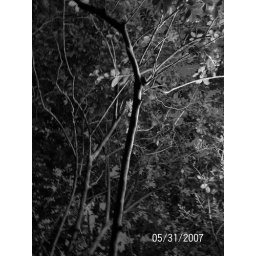
at night in black and white